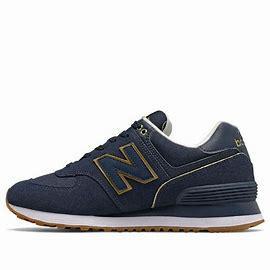
Brand: New
Model: Balance New Balance 574 Series